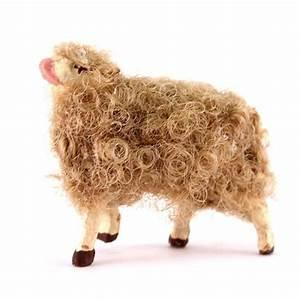
sheep